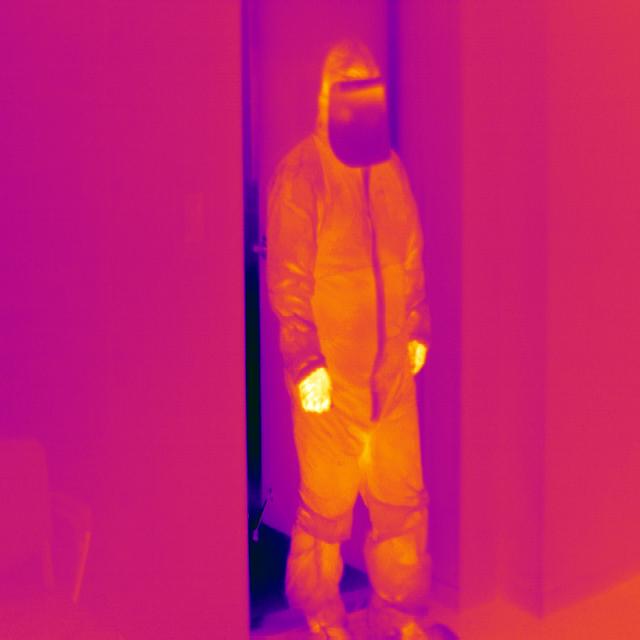
Detected objects:
label: person